Albanians

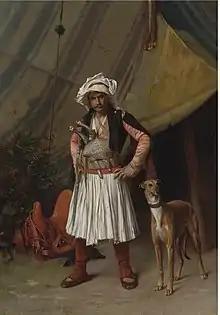
Painting of an Arnaut by Jean-Léon Gérôme, 1870s

In North Macedonia, there are more than approximately 500,000 Albanians constituting the largest ethnic minority group in the country. The vast majority of the Albanians are chiefly concentrated around the municipalities of Tetovo and Gostivar in the northwestern region, Struga and Debar in the southwestern region as well as around the capital of Skopje in the central region.